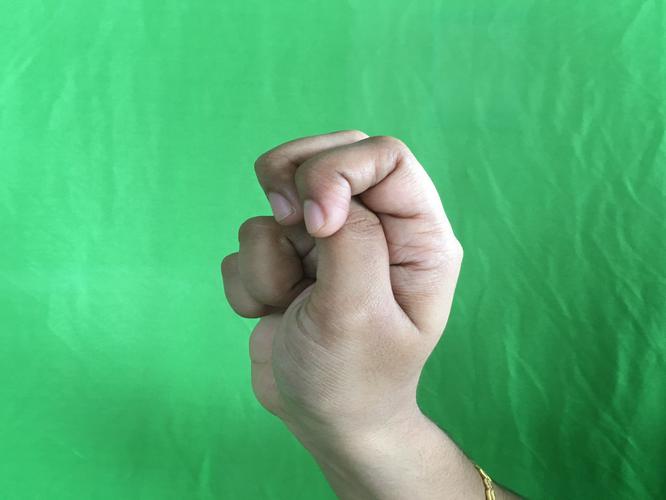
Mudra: Katakamukha_2
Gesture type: single_hand